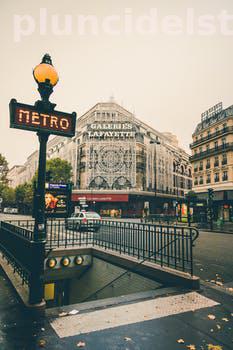
Label: Watermark